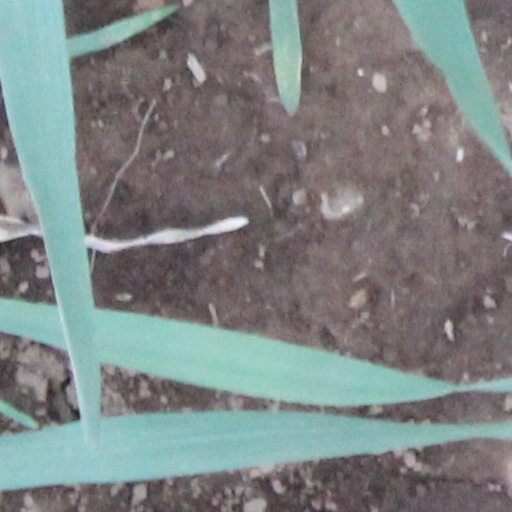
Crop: wheat